Bow shock

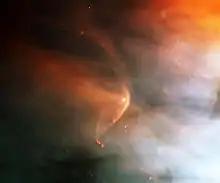

In astrophysics, bow shocks are shock waves in regions where the conditions of density and pressure change dramatically due to blowing stellar wind. Bow shock occurs when the magnetosphere of an astrophysical object interacts with the nearby flowing ambient plasma such as the solar wind. For Earth and other magnetized planets, it is the boundary at which the speed of the stellar wind abruptly drops as a result of its approach to the magnetopause. For stars, this boundary is typically the edge of the astrosphere, where the stellar wind meets the interstellar medium.